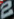
Number: 2